Augustines (band)

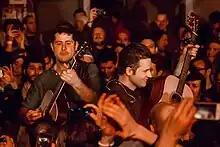
Augustines at the Bowery Ballroom

"Rise Ye Sunken Ships" was released in CD format in North America, Australia, and New Zealand on August 23, 2011. The album was released worldwide on March 5, 2012. The band then began a UK tour in support of the album in October 2011.